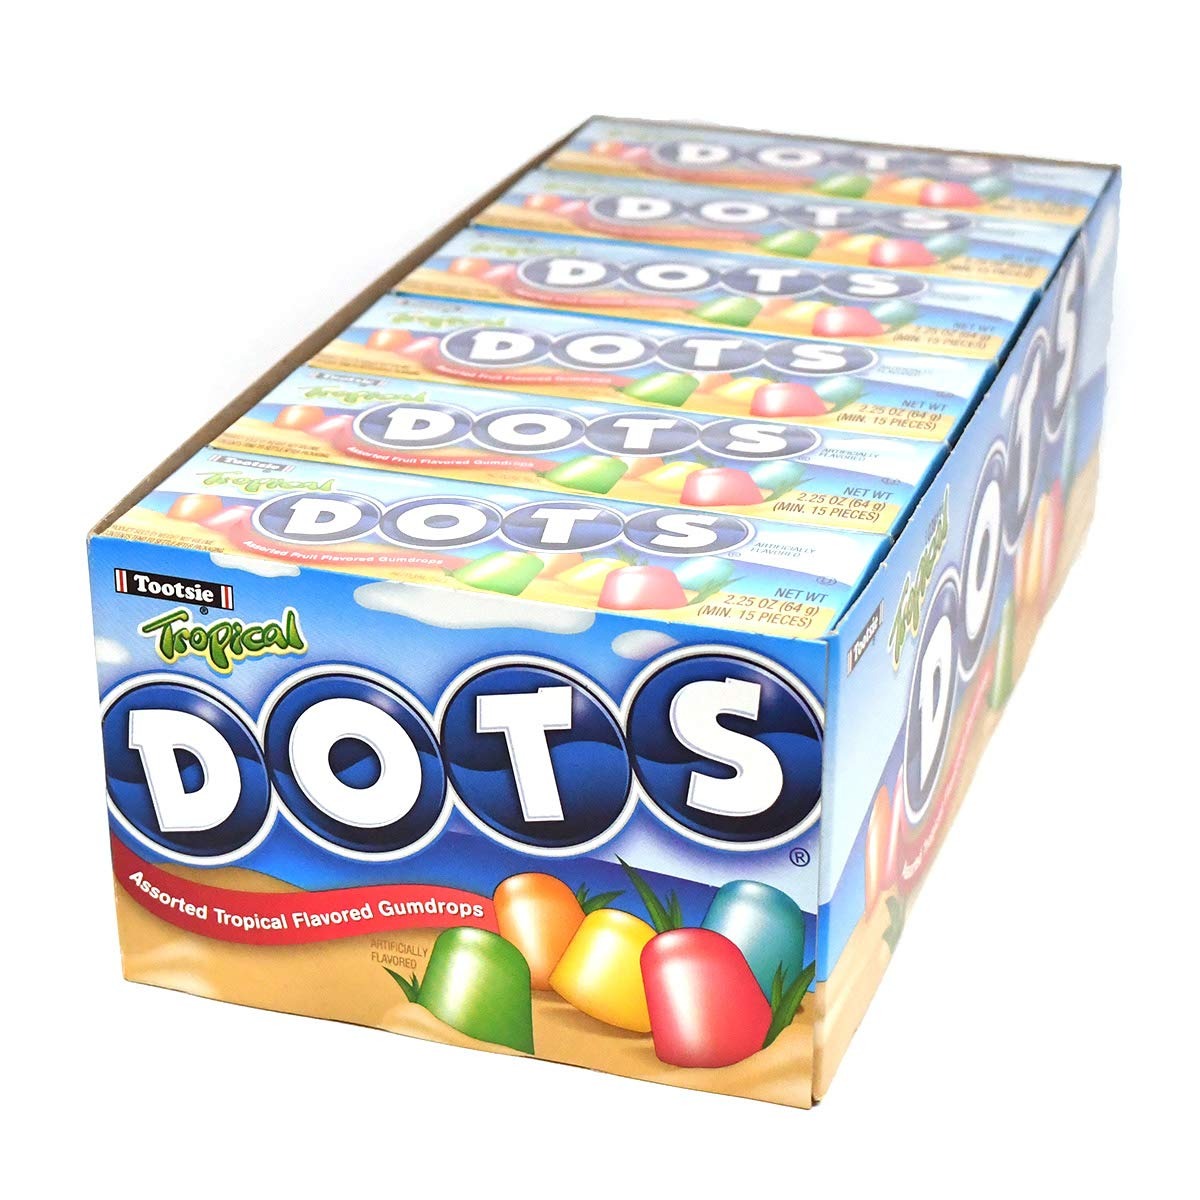
Item Name: DOTS Individually Wrapped Candy - Tropical Gummy Candy Flavors – Grapefruit, Melon, Paradise Punch, Mango and Island Nectar - Gluten Free, Kosher & Peanut Free Gumdrops - Bulk 24ct, 2.2oz Dots Boxes
Bullet Point 1: Dotz Halloween candy christmas dots dotz drop fruit gum gumdrop gumdrops gummie gummy king movie seasonal size summer sweets treat treats tropical
Bullet Point 2: Dots Tropical Gumdrops
Bullet Point 3: Tropical Dots offers five exotic fruit flavors that satisfy the most discriminating sweet tooth cravings
Bullet Point 4: Includes five flavors: Island Nectar, Wild Mango, Grapefruit Cooler, Carambola Melon, and Paradise Punch
Value: 52.8
Unit: Ounce

Price: 38.68